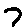
Label: 7